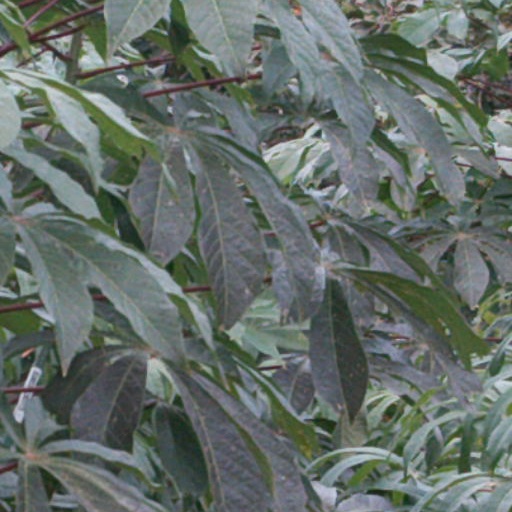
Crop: cassava